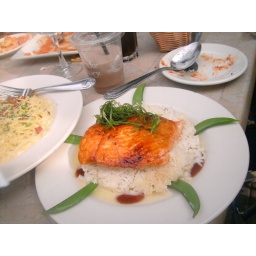
Mommy's lunch: miso salmon with white rice and snow peas in butter sauce